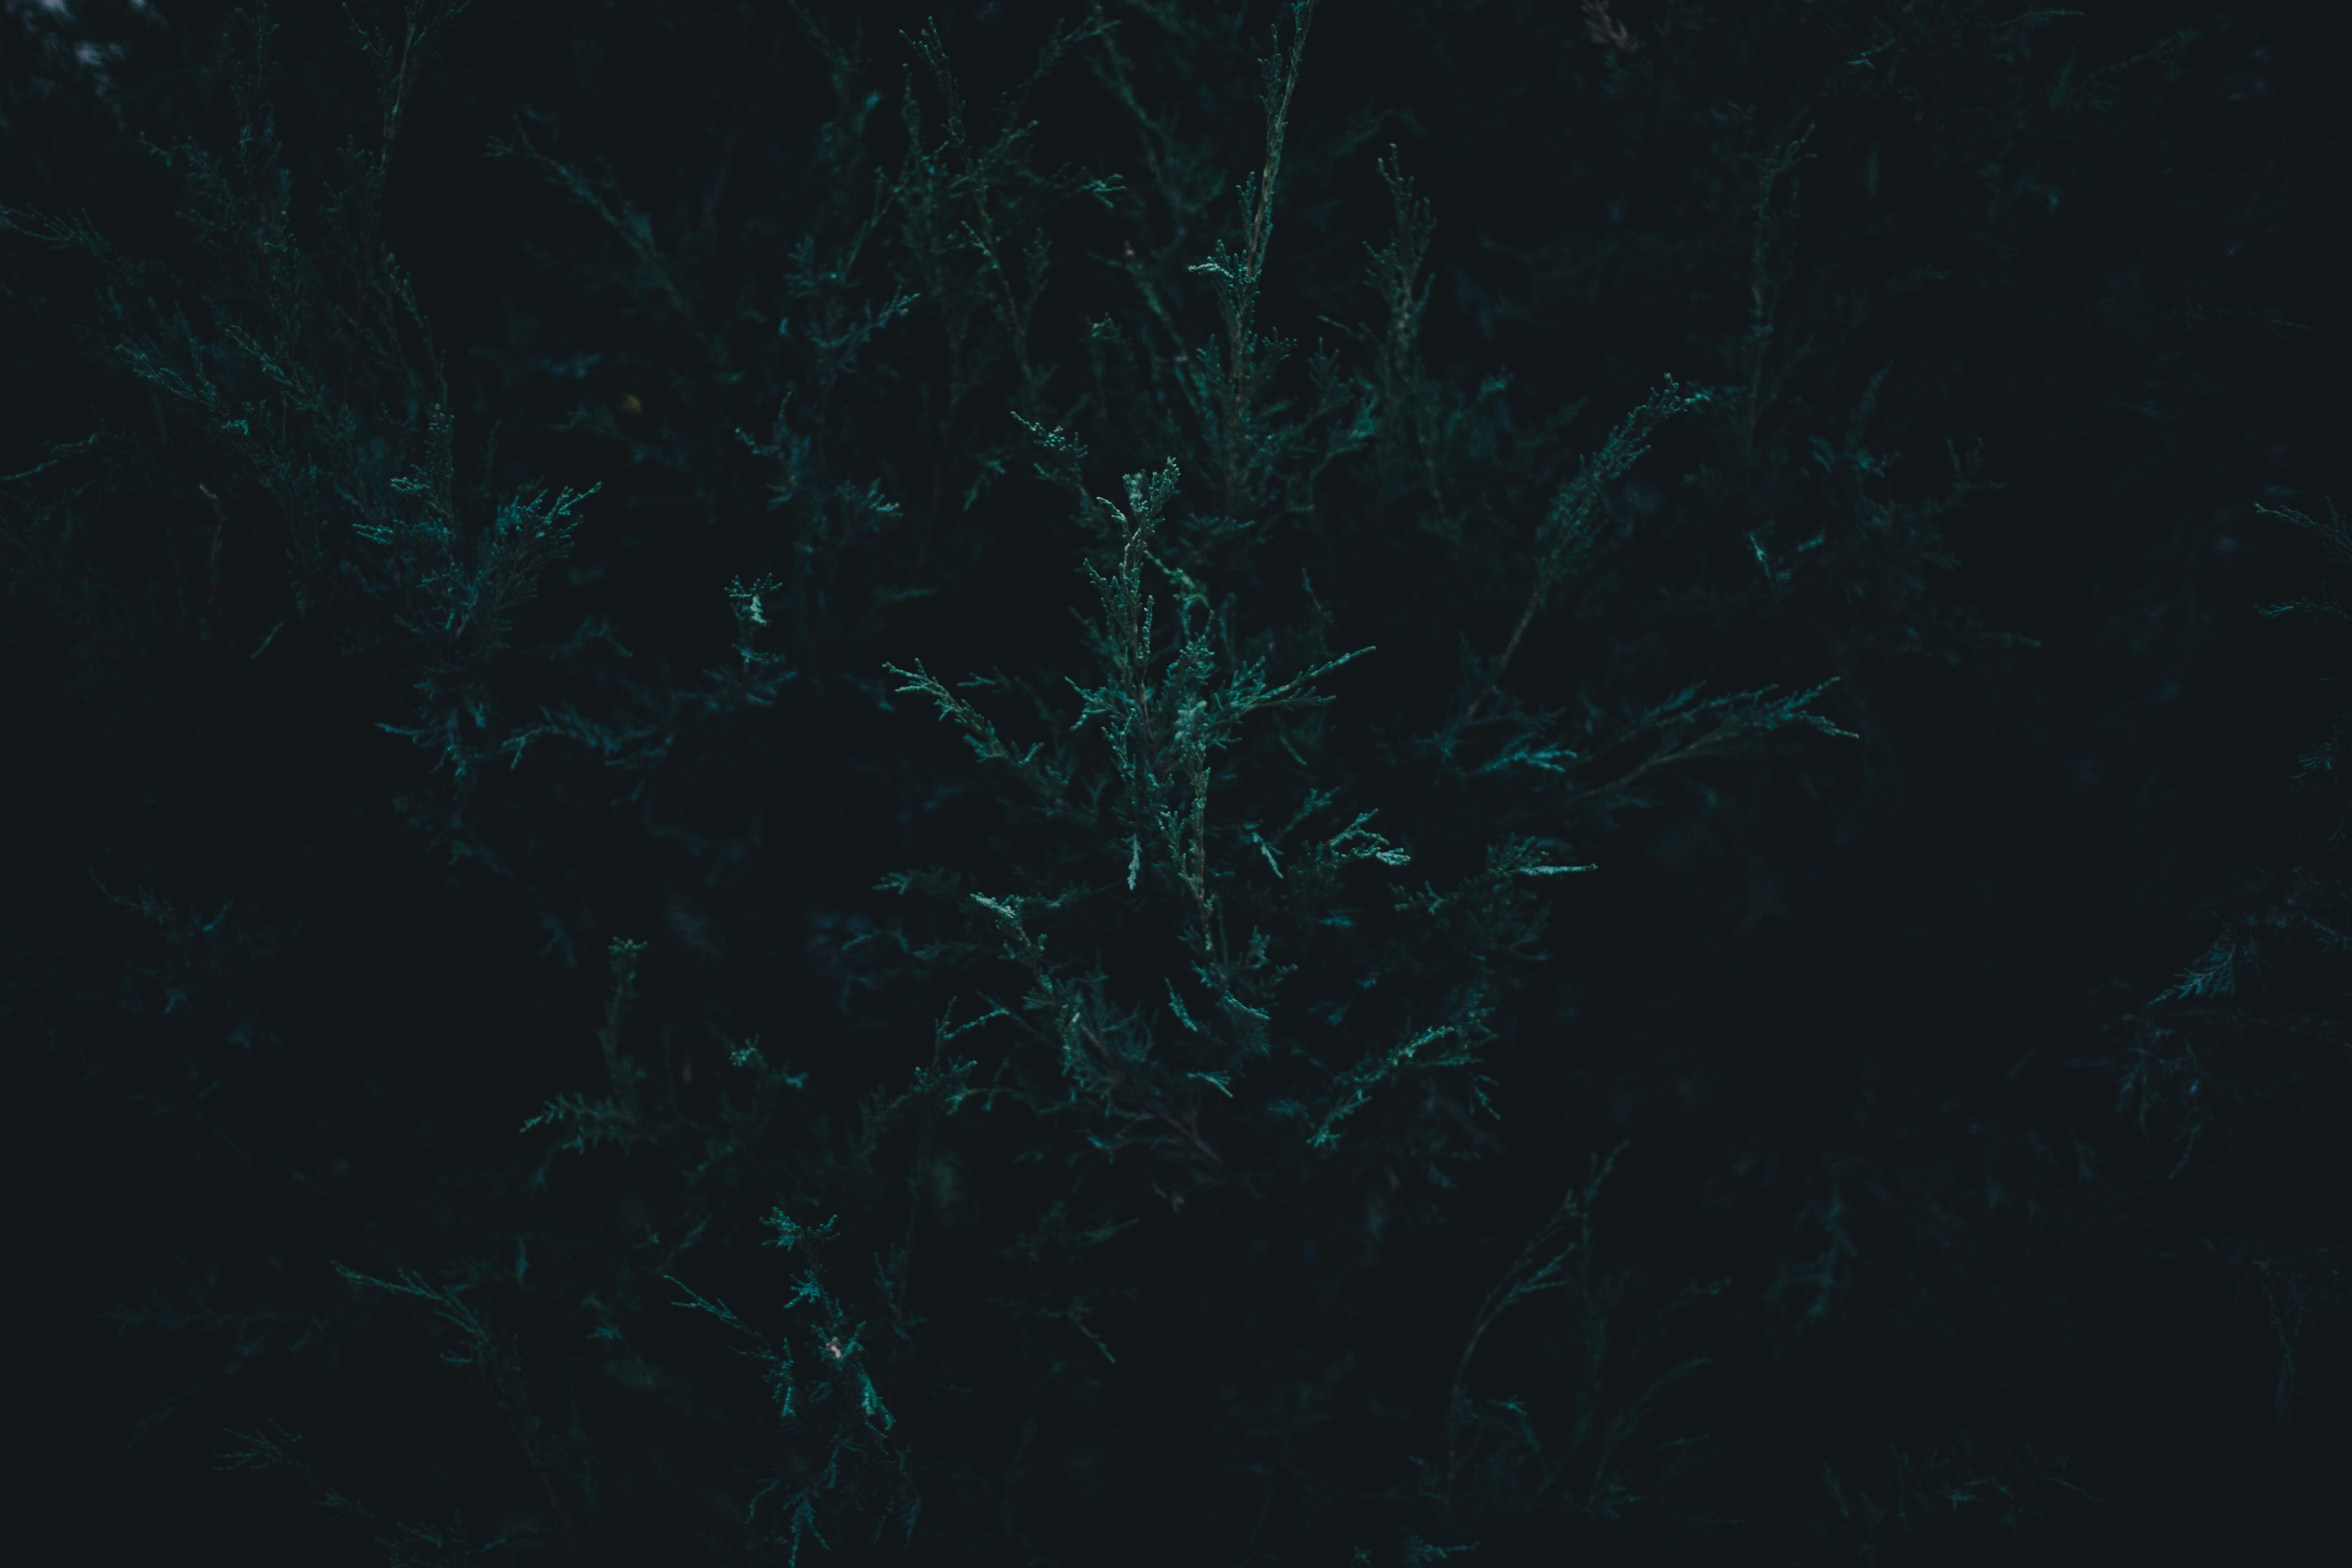
tree, sky, night, texture, atmosphere, underwater, green, space, darkness, black, font, midnight, phenomenon, organism, computer wallpaper